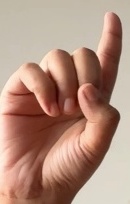
ASL sign: D